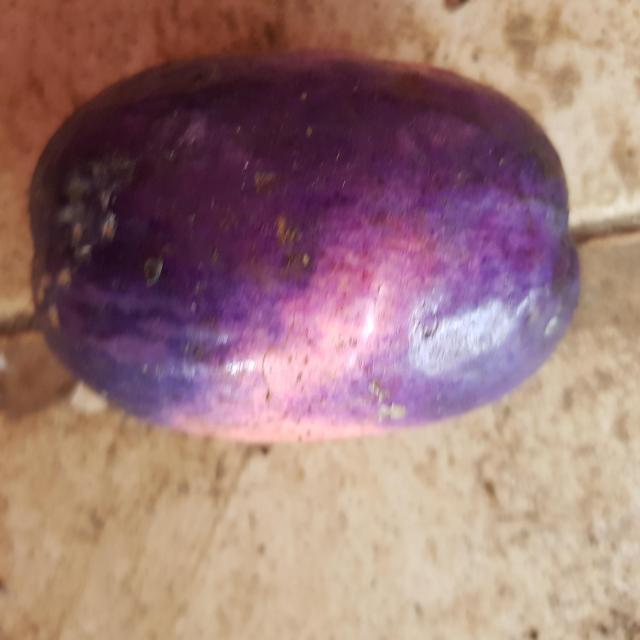
Plum grade: unripe